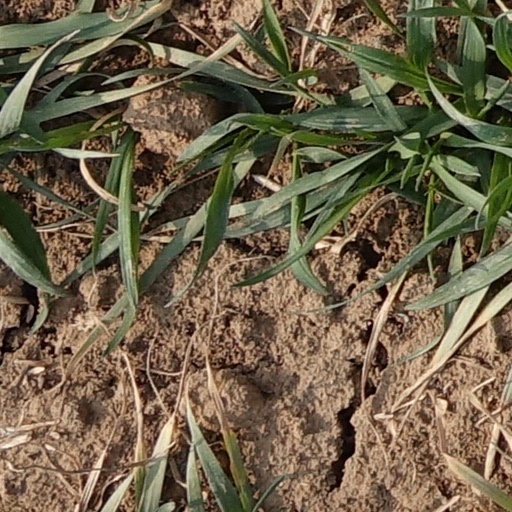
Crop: wheat